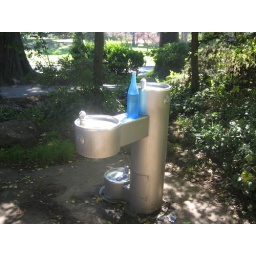
free water in golden gate park